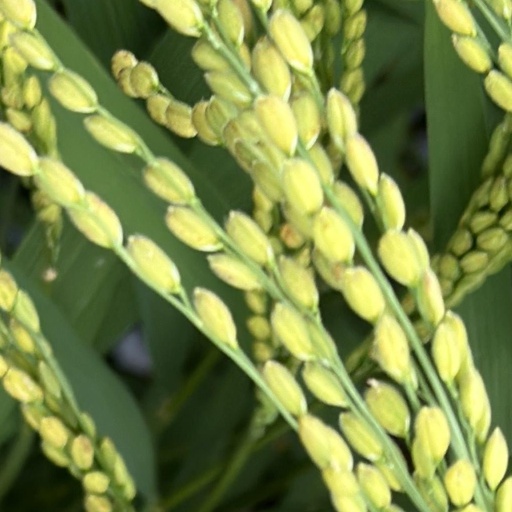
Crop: rice